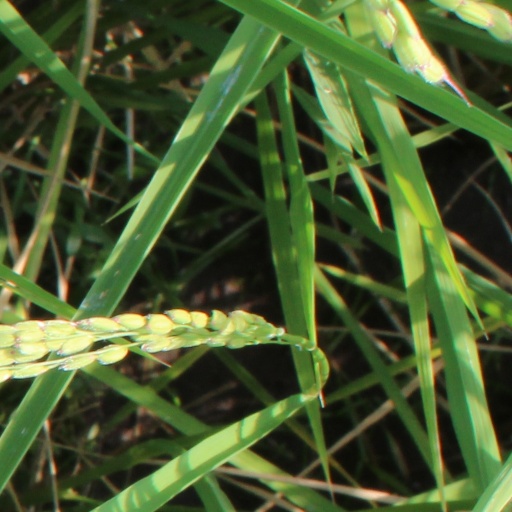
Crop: rice